Barbaggio

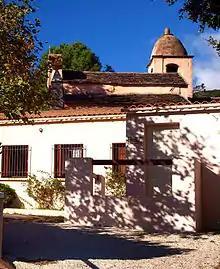
The Town Hall

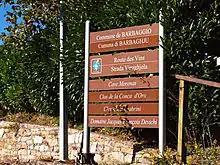
The AOC Patrimonio Wine Route

Viticulture is the chief industry of Barbaggio. Vines have been grown on terraced hillsides there and in most other villages of the wine-making region of Cap Corse since antiquity, possibly since prehistory. The wine industry of France in recent times is regulated by a governmental system of certification called the Appellation d'origine contrôlée (AOC), which specifies where and under what conditions the grapes for its labels can be grown. Barbaggio is certified to make the following labels: